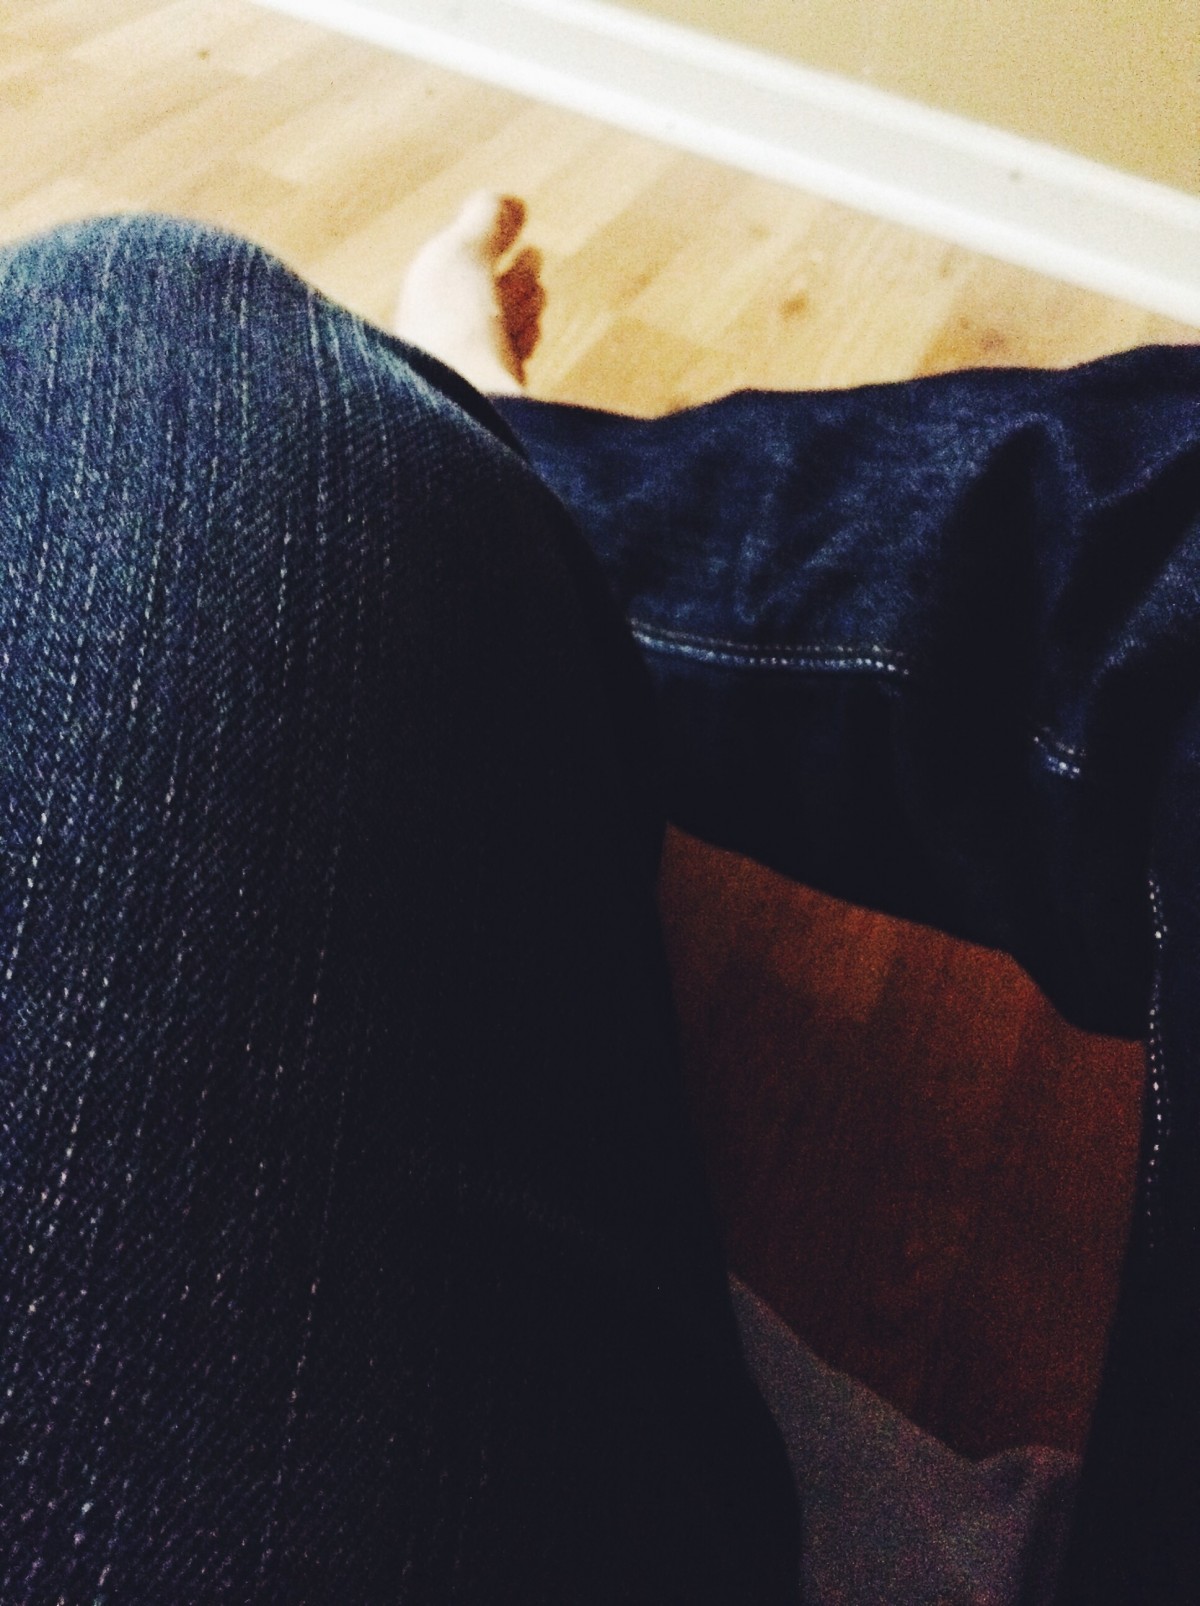
Tags: clothing, black, outerwear, material, textile